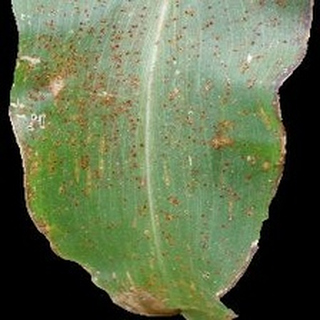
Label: corn_common_rust